Beamish, County Durham

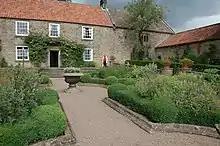
Pockerley Manor

To the north of Beamish, Pockerley Manor preserves a rare though altered example of a pele tower in County Durham, probably dating from the 15th century with later alterations and additions. It is attached to a later farmhouse and the building is now known as Pockerley Manor. The tower has living accommodation built over a stone basement, the first floor reached through a stair built into the thickness of the wall, and the roof is largely original.